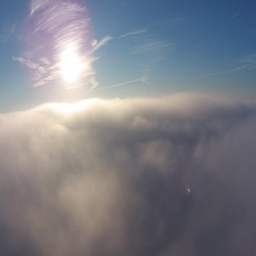
just above a dense layer of fog as the sun rises